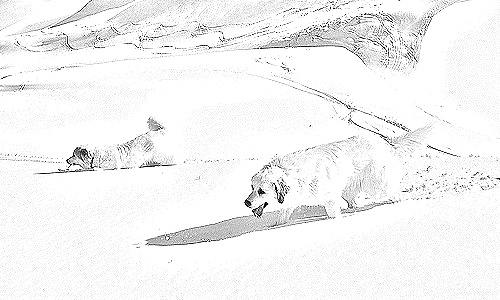
Portrait style: Sketch Portrait